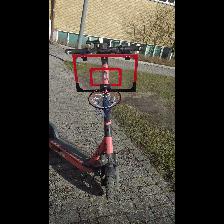
Label: NonHuman